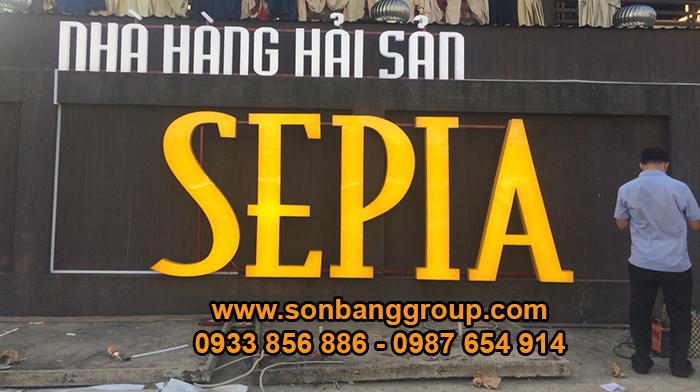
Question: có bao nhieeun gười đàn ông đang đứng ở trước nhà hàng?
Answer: có một người đàn ông